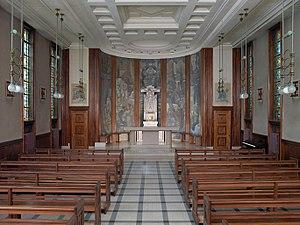
Chapelle réalisée par Georges Curtelin qui montre un gout marqué pour l'art décoratif
Georges Curtelin est un architecte français, né à Lyon le 5 avril 1899, et mort en 1968.